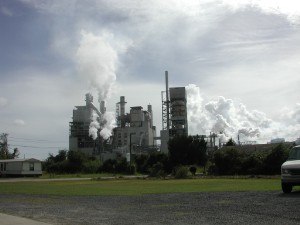
Enzym / Enzymindustri
En papirmølle i South Carolina.
Enzymer er biomolekyler, der katalyserer kemiske reaktioner. Næsten alle enzymer er proteiner. I enzymatiske reaktioner kaldes molekyler i begyndelsen af processen substrater, og enzymet omdanner substraterne til forskellige molekyler kaldet produkter. Næsten alle processer i en celle behøver enzymer for at kunne gå hurtigt. Da enzymer er ekstremt selektive med deres substrater og kun øger hastigheden af nogle få reaktioner blandt mange mulige, bestemmer det sæt af enzymer, der er syntetiseret i en celle hvilken stofskiftevej, der indtræffer i cellen.